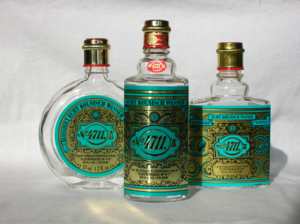
4711 est une eau de Cologne dont la marque appartient à l’entreprise Mäurer & Wirtz GmbH & Co. KG. Ce parfum constitue l’un des produits allemands les plus connus. En Allemagne, on lit le numéro « 4711 » comme siebenundvierzig-elf.